List of new members of the 115th United States Congress

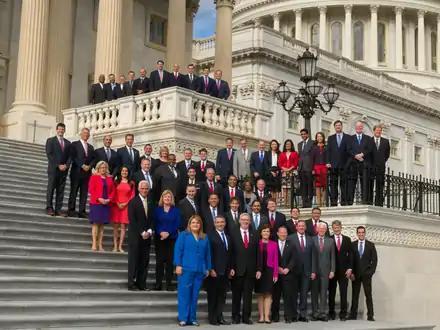
Freshman members on the Capitol steps

The 115th United States Congress began on January 3, 2017. There were seven new senators (five Democrats, two Republicans) and 52 new representatives (25 Democrats, 27 Republicans), as well as one new delegate (a Republican), at the start of its first session. Additionally, five senators (two Democrats, three Republicans) and 15 representatives (six Democrats, nine Republicans) took office on various dates in order to fill vacancies during the 115th Congress before it ended on January 3, 2019.